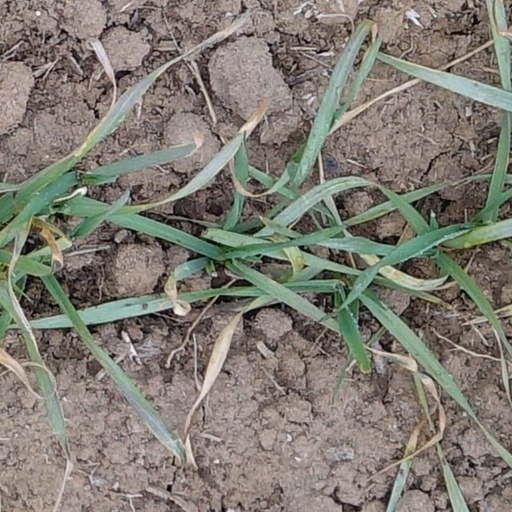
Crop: wheat